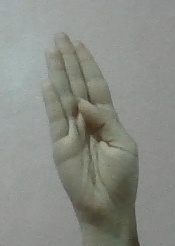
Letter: kaaf